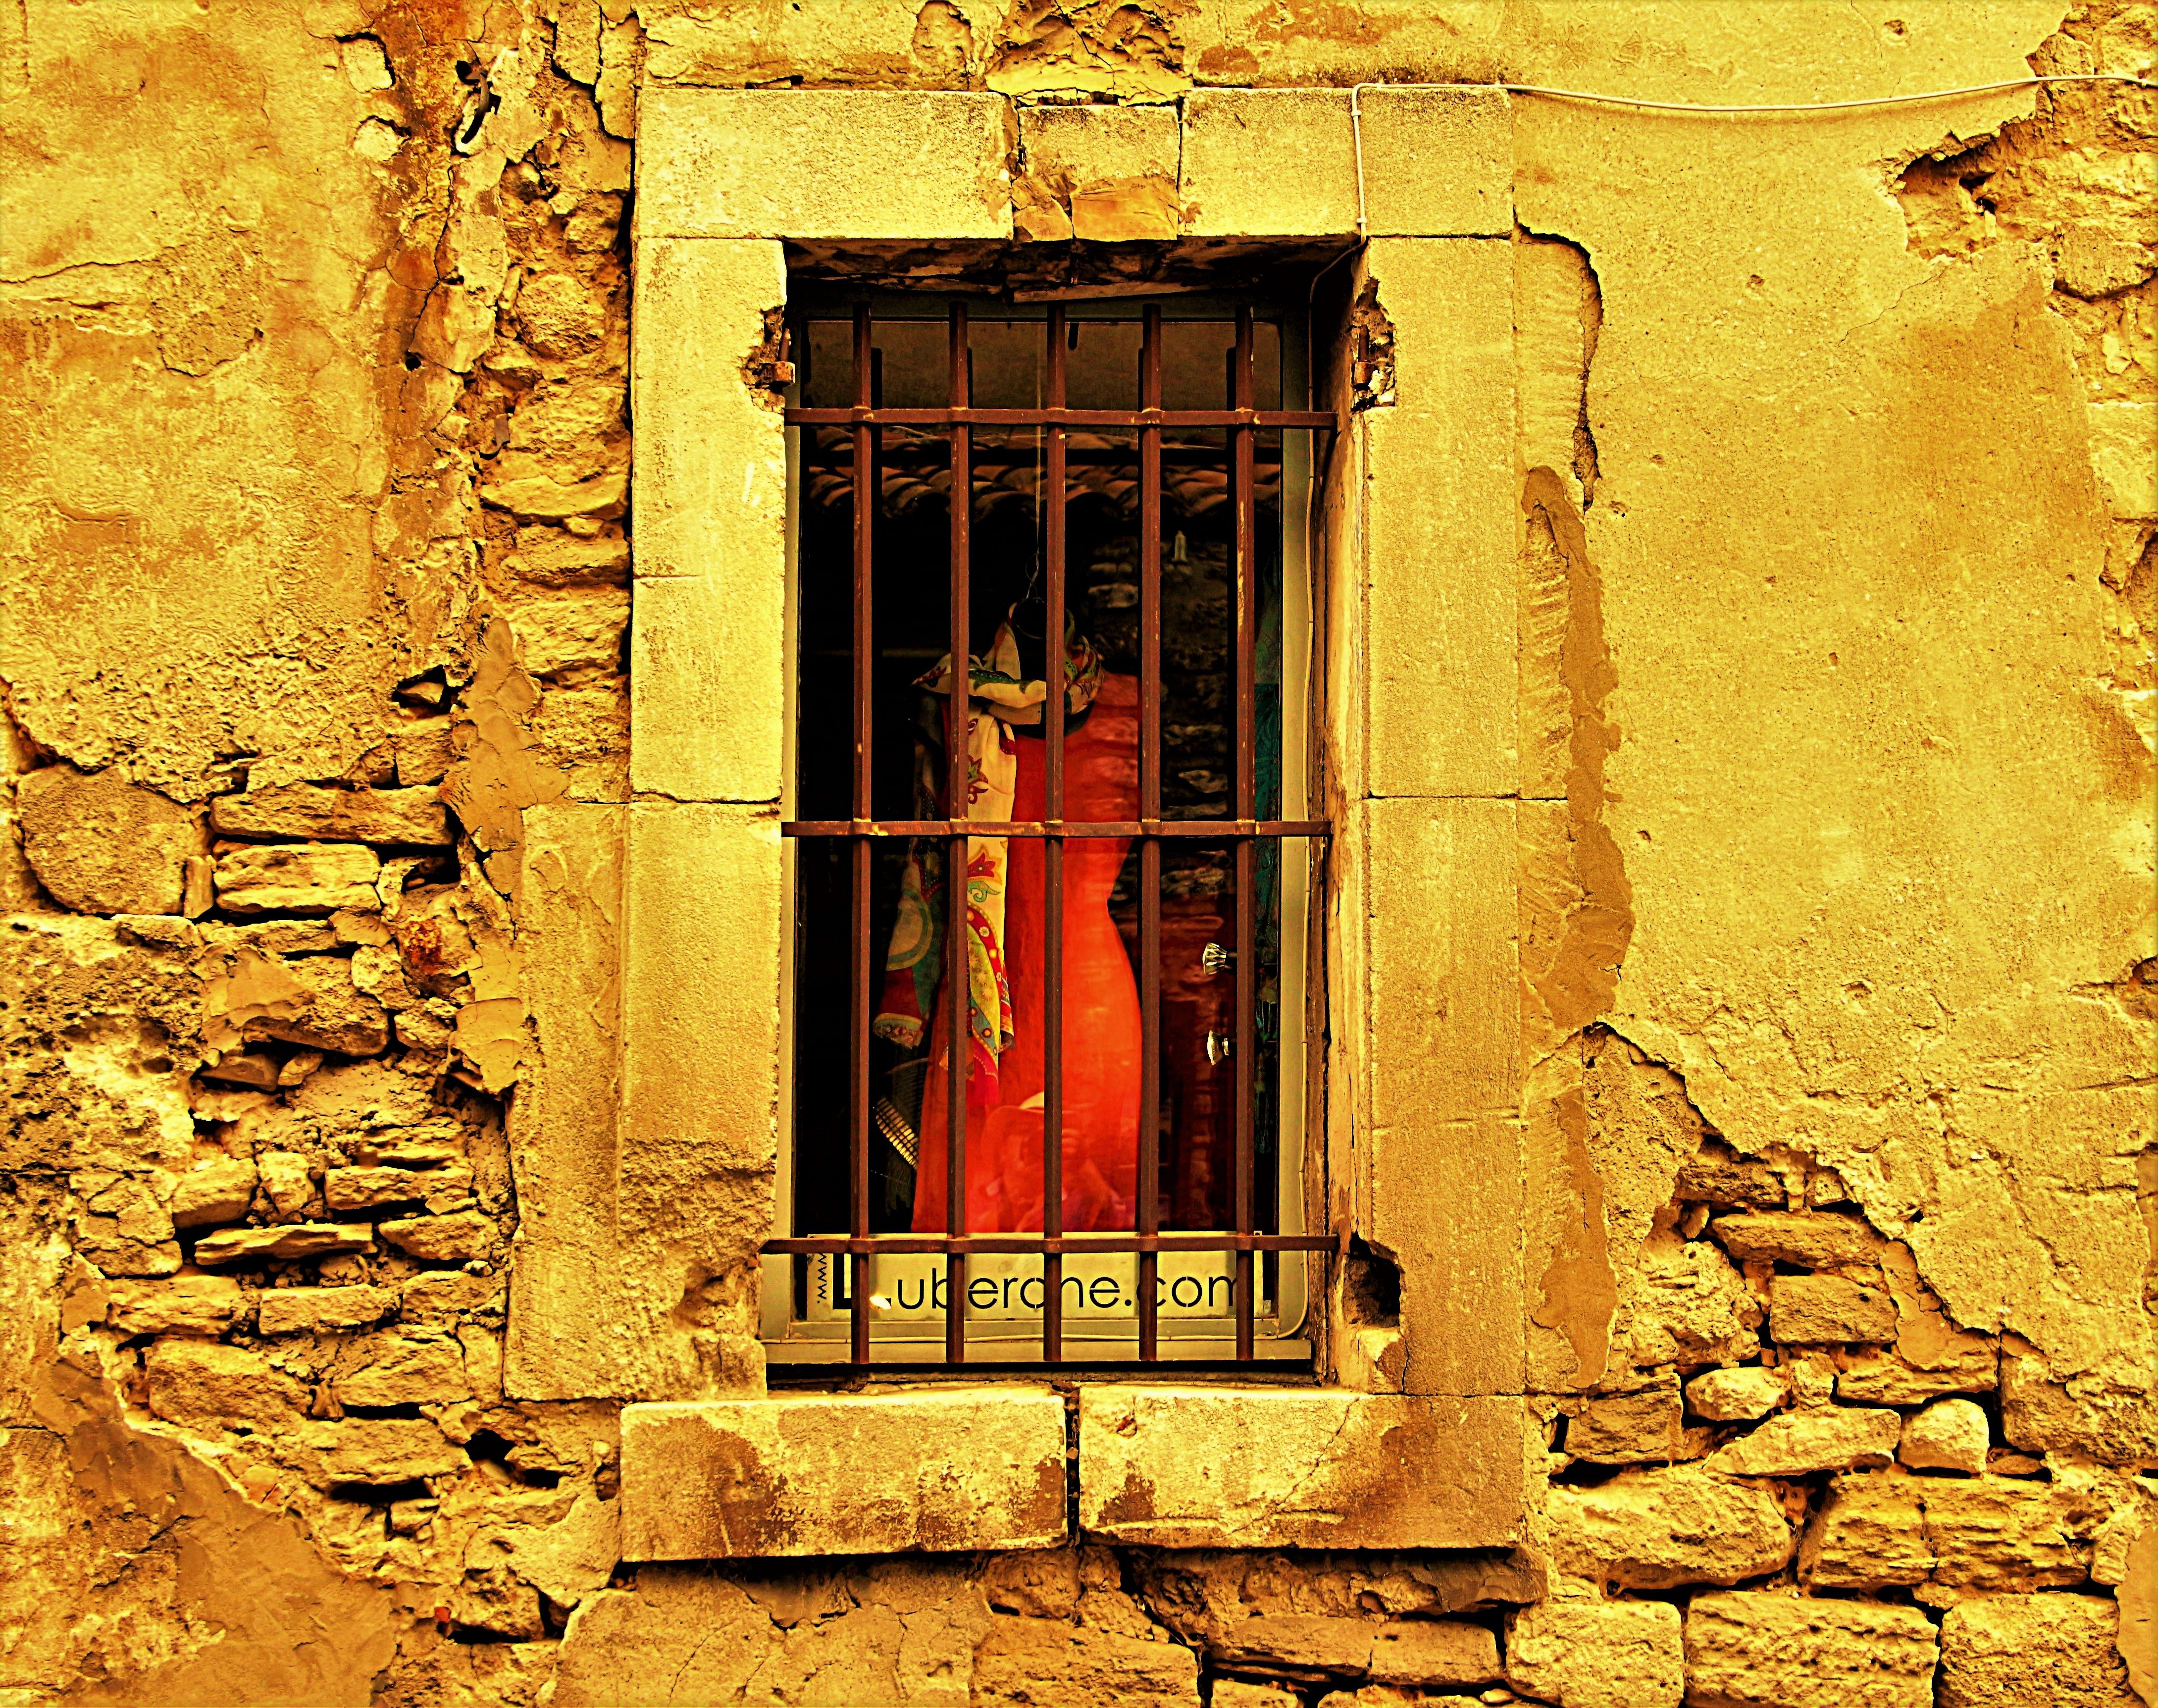
Mannequin Behind Barred Window.
A mannequin dressed in a colorful outfit is positioned behind a window with metal bars. The window is part of a textured stone wall. The scene includes a sign with text at the bottom.
The image shows a mannequin dressed in a vibrant outfit, standing behind a barred window. Soft lighting highlights the colorful clothing against the muted stone wall. The scene has a slightly urban, vintage feel with a text sign at the bottom.
Labels: Clothing, Dress, Architecture, Building, Wall, Formal Wear, Outdoors, Shelter, Evening Dress, Door, Adult, Bride, Female, Person, Wedding, Woman, Fashion, Gown, Window, Back, Body Part, Crypt, Dungeon, Metal Bars, Metal Bar, Text Sign, Mannequin, Window bars
Camera: Canon Canon EOS 700D
Lens: 18.0 - 135.0 mm, Canon EF-S 18-135mm f/3.5-5.6 IS STM
Aperture: F6.3
Exposure: 1/200 sec
ISO: 640
Focal length: 35.0 mm